Nialama Classified Forest

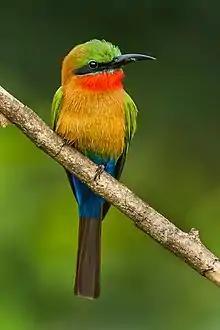
Red-throated bee-eater

Results of a survey in 1998 as part of the follow-up to the "Projet de Conservation des Chimpanzes en Guinee" indicated four social groups of western chimpanzees were living in the park, three of which took permanent residence in their respective blocks. The total population of these four groups was estimated to be 83 individuals.